List of Emily Dickinson poems

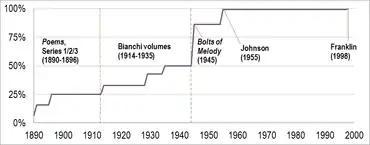
Proportion of Emily Dickinson's poetry published over time in the 7 Todd & Bianchi volumes, and the variorum editions of 1955 and 1998.

This is a list of poems by Emily Dickinson. In addition to the list of first lines which link to the poems' texts, the table notes each poem's publication in several of the most significant collections of Dickinson's poetry—the "manuscript books" created by Dickinson herself before her demise and published posthumously in 1981; the seven volumes of poetry published posthumously from 1890 to 1945; the cumulative collections of 1924, 1930, and 1937; and the scholarly editions of 1955 and 1998.